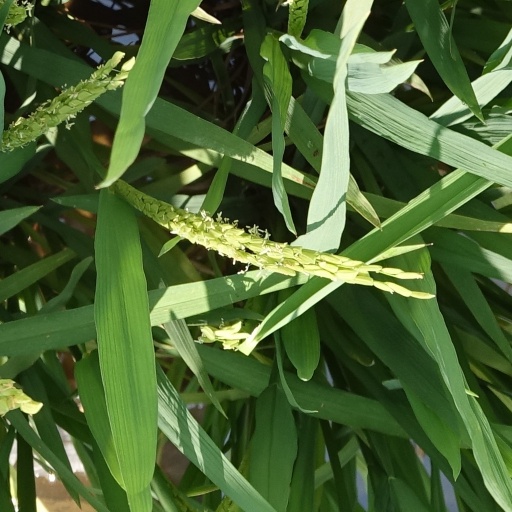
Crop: rice